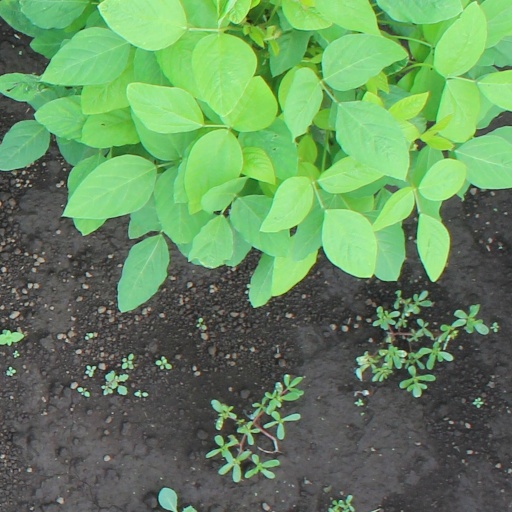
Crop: soybean